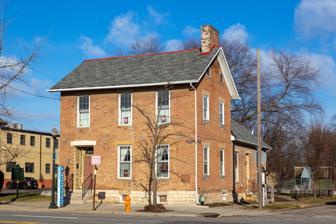
Building: Gen. William Henry Harrison Headquarters
Country: United States of America
Year built: 1807
Historic house in Ohio, United States United States historic place General William Henry Harrison Headquarters U.S. National Register of Historic Places Columbus Register of Historic Properties Interactive map highlighting the building's location Location 570 W. Broad St. , Columbus, Ohio Coordinates 39°57′37.915″N 83°0′57.265″W / 39.96053194°N 83.01590694°W / 39.96053194; -83.01590694 Area Less than one acre Built 1807 Architectural style Federal NRHP reference No. 72001010 CRHP No. CR-40 Significant dates Added to NRHP December 15, 1972 Designated CRHP August 1, 1985 The General William Henry Harrison Headquarters is a historic building in the East Franklinton neighborhood of Columbus, Ohio . It was listed on the National Register of Historic Places in 1972 and the Columbus Register of Historic Properties (along with the Sullivant Land Office ) in 1985. The brick house was built in 1807 by Jacob Oberdier, one of Franklinton's first settlers. The house became especially important to the area from 1813 to 1814, when General William Henry Harrison , later the 9th President of the United States, used the house as his headquarters. It is the only remaining building in Ohio associated with Harrison. The Sullivant Land Office , co-listed on the Columbus Register of Historic Properties See also National Register of Historic Places listings in Columbus, Ohio References